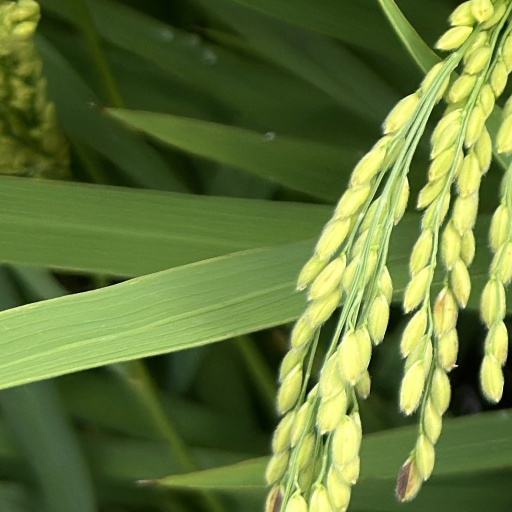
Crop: rice